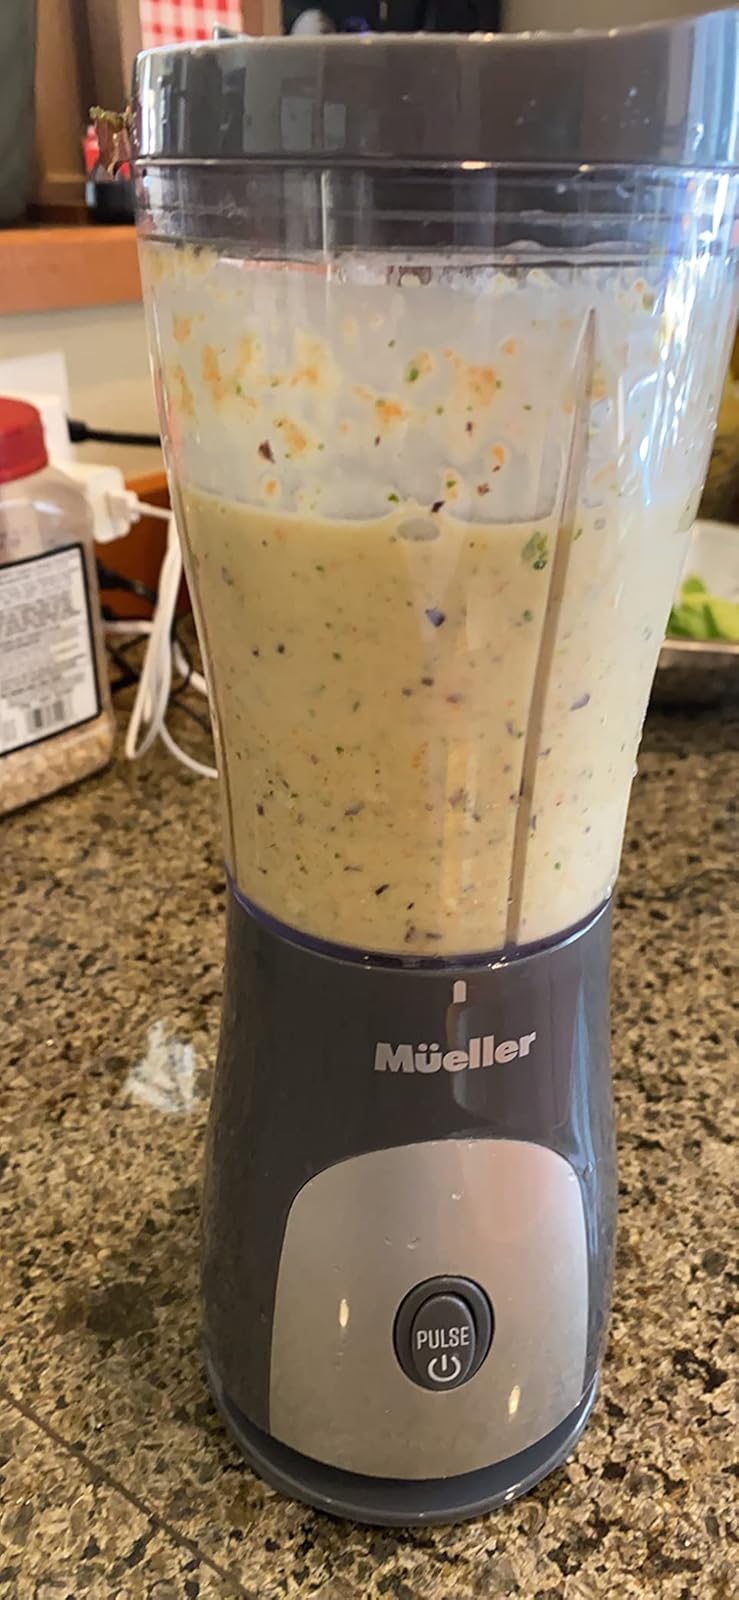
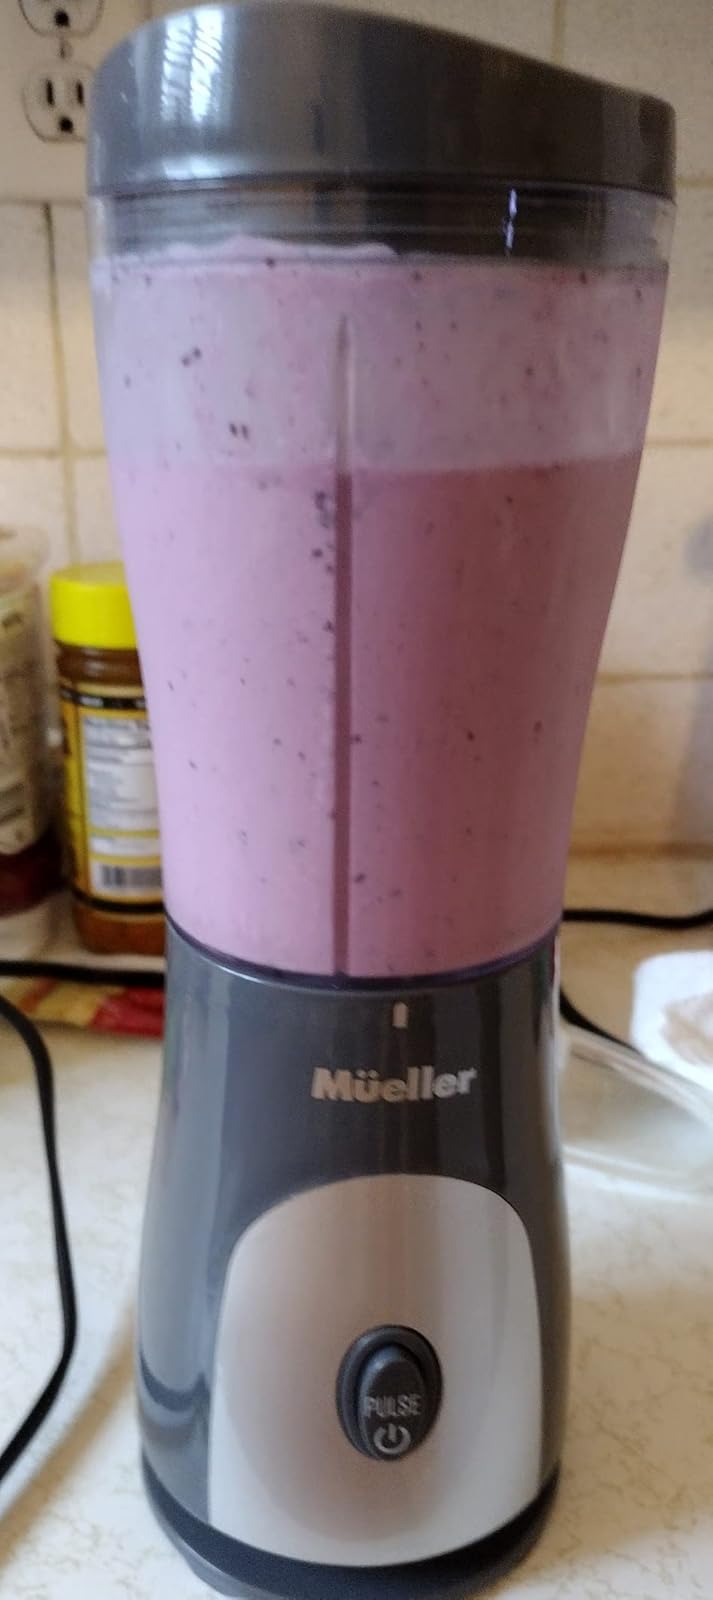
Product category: items_blender
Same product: yes